Philippine Law School

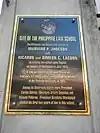
Historical marker of Site of the Philippine Law School, Intramuros

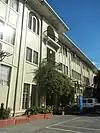
Site of the Philippine Law School, Intramuros

Founded in 1915 by attorneys Simeon and Ricardo Conlu Lacson in collaboration with Mariano F. Jhocson Sr., the founder of the National University (Philippines), Philippine Law School was established at its first campus in Quiapo, Manila. It previously served as the College of Law of National University (Philippines) in Sampaloc, Manila.